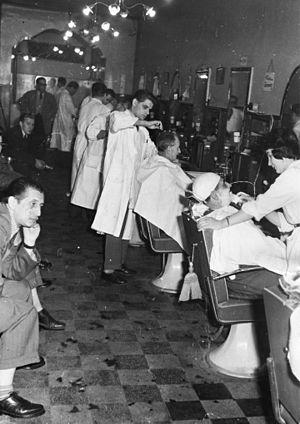
Un barbier est une personne, dont le métier consiste à entretenir les cheveux ou la pilosité faciale des hommes. Son métier est proche de celui d'un coiffeur, en plus spécialisé. Il doit savoir raser de près et à blanc. Le barbier est un statut qui a disparu en 1989 ainsi que le titre de Maître Barbier.